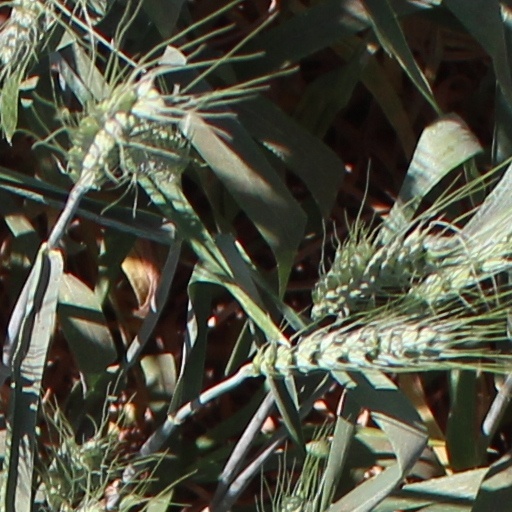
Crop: wheat